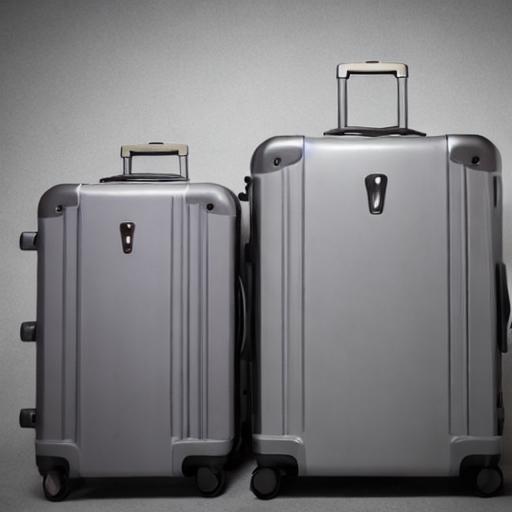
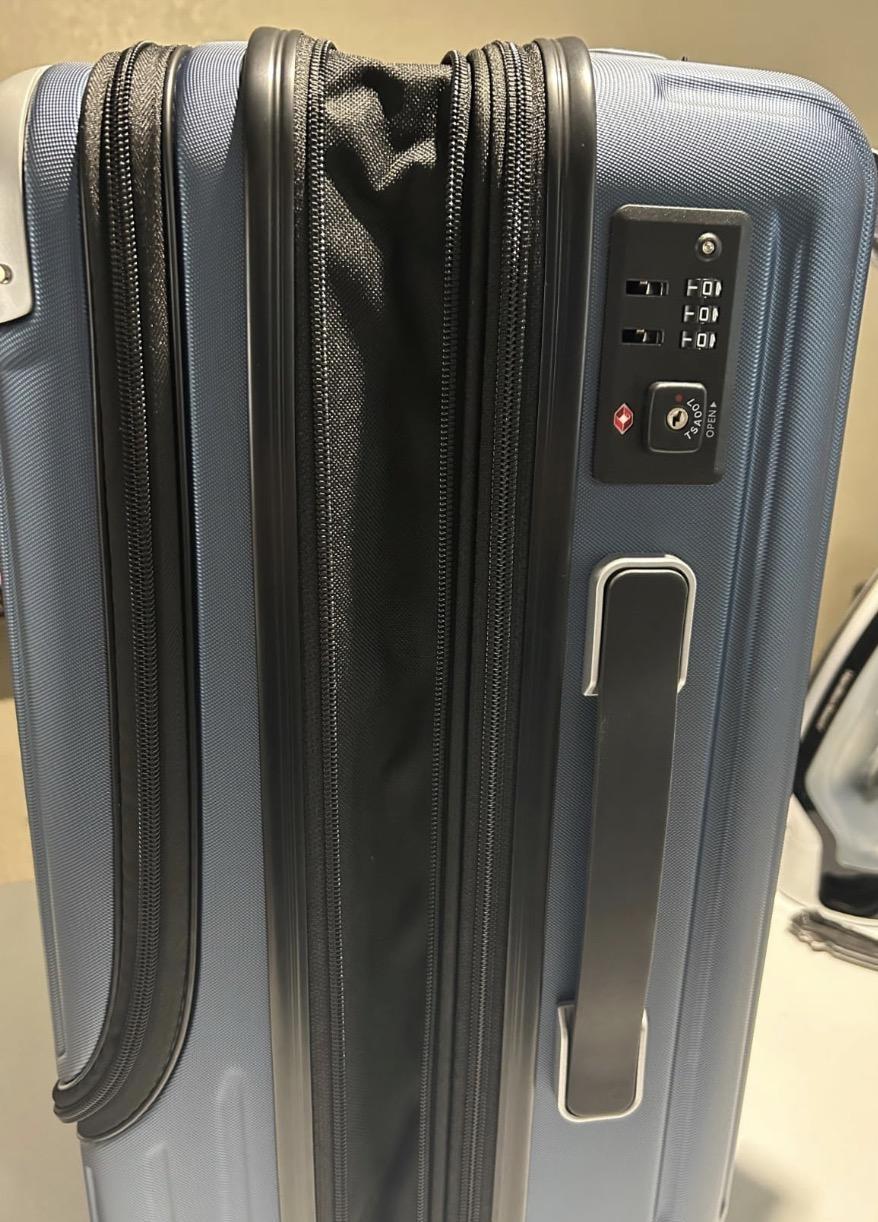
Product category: items_tea
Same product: no